Outer Circle Trail

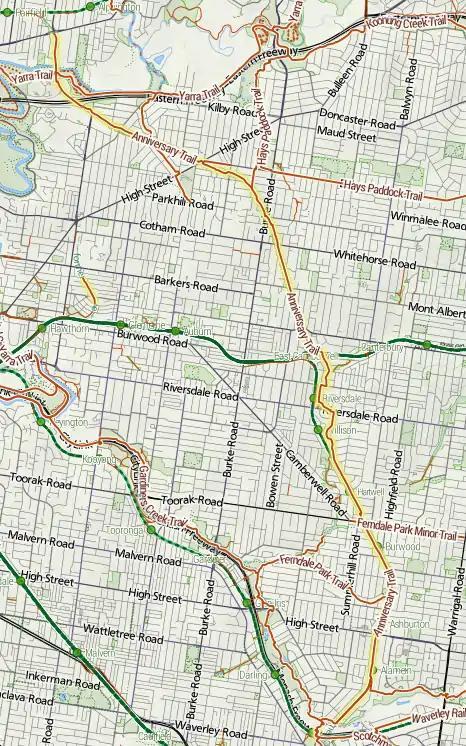
Map of the main trail from Fairfield Station to Gardiners Creek

The path is fully sealed, either bitumen or concrete, and busy road crossings are serviced by pedestrian traffic lights. At various locations along the path, there are barbecues (at the park adjacent to Whitehorse Road crossing and Frog Hollow Reserve). There are also frequent water fountains along the path. Many parks are dotted along the path, such as ovals, playgrounds, tennis courts and cricket pitches.